Berry State Aid Bridge

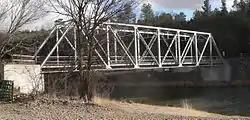

The Berry State Aid Bridge spans the Niobrara River in Cherry County, Nebraska near Valentine, Nebraska. It is a historic Pratt through truss bridge that is listed on the National Register of Historic Places.